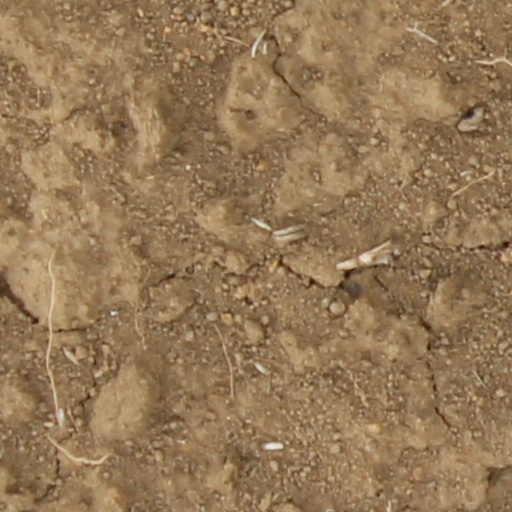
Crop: wheat